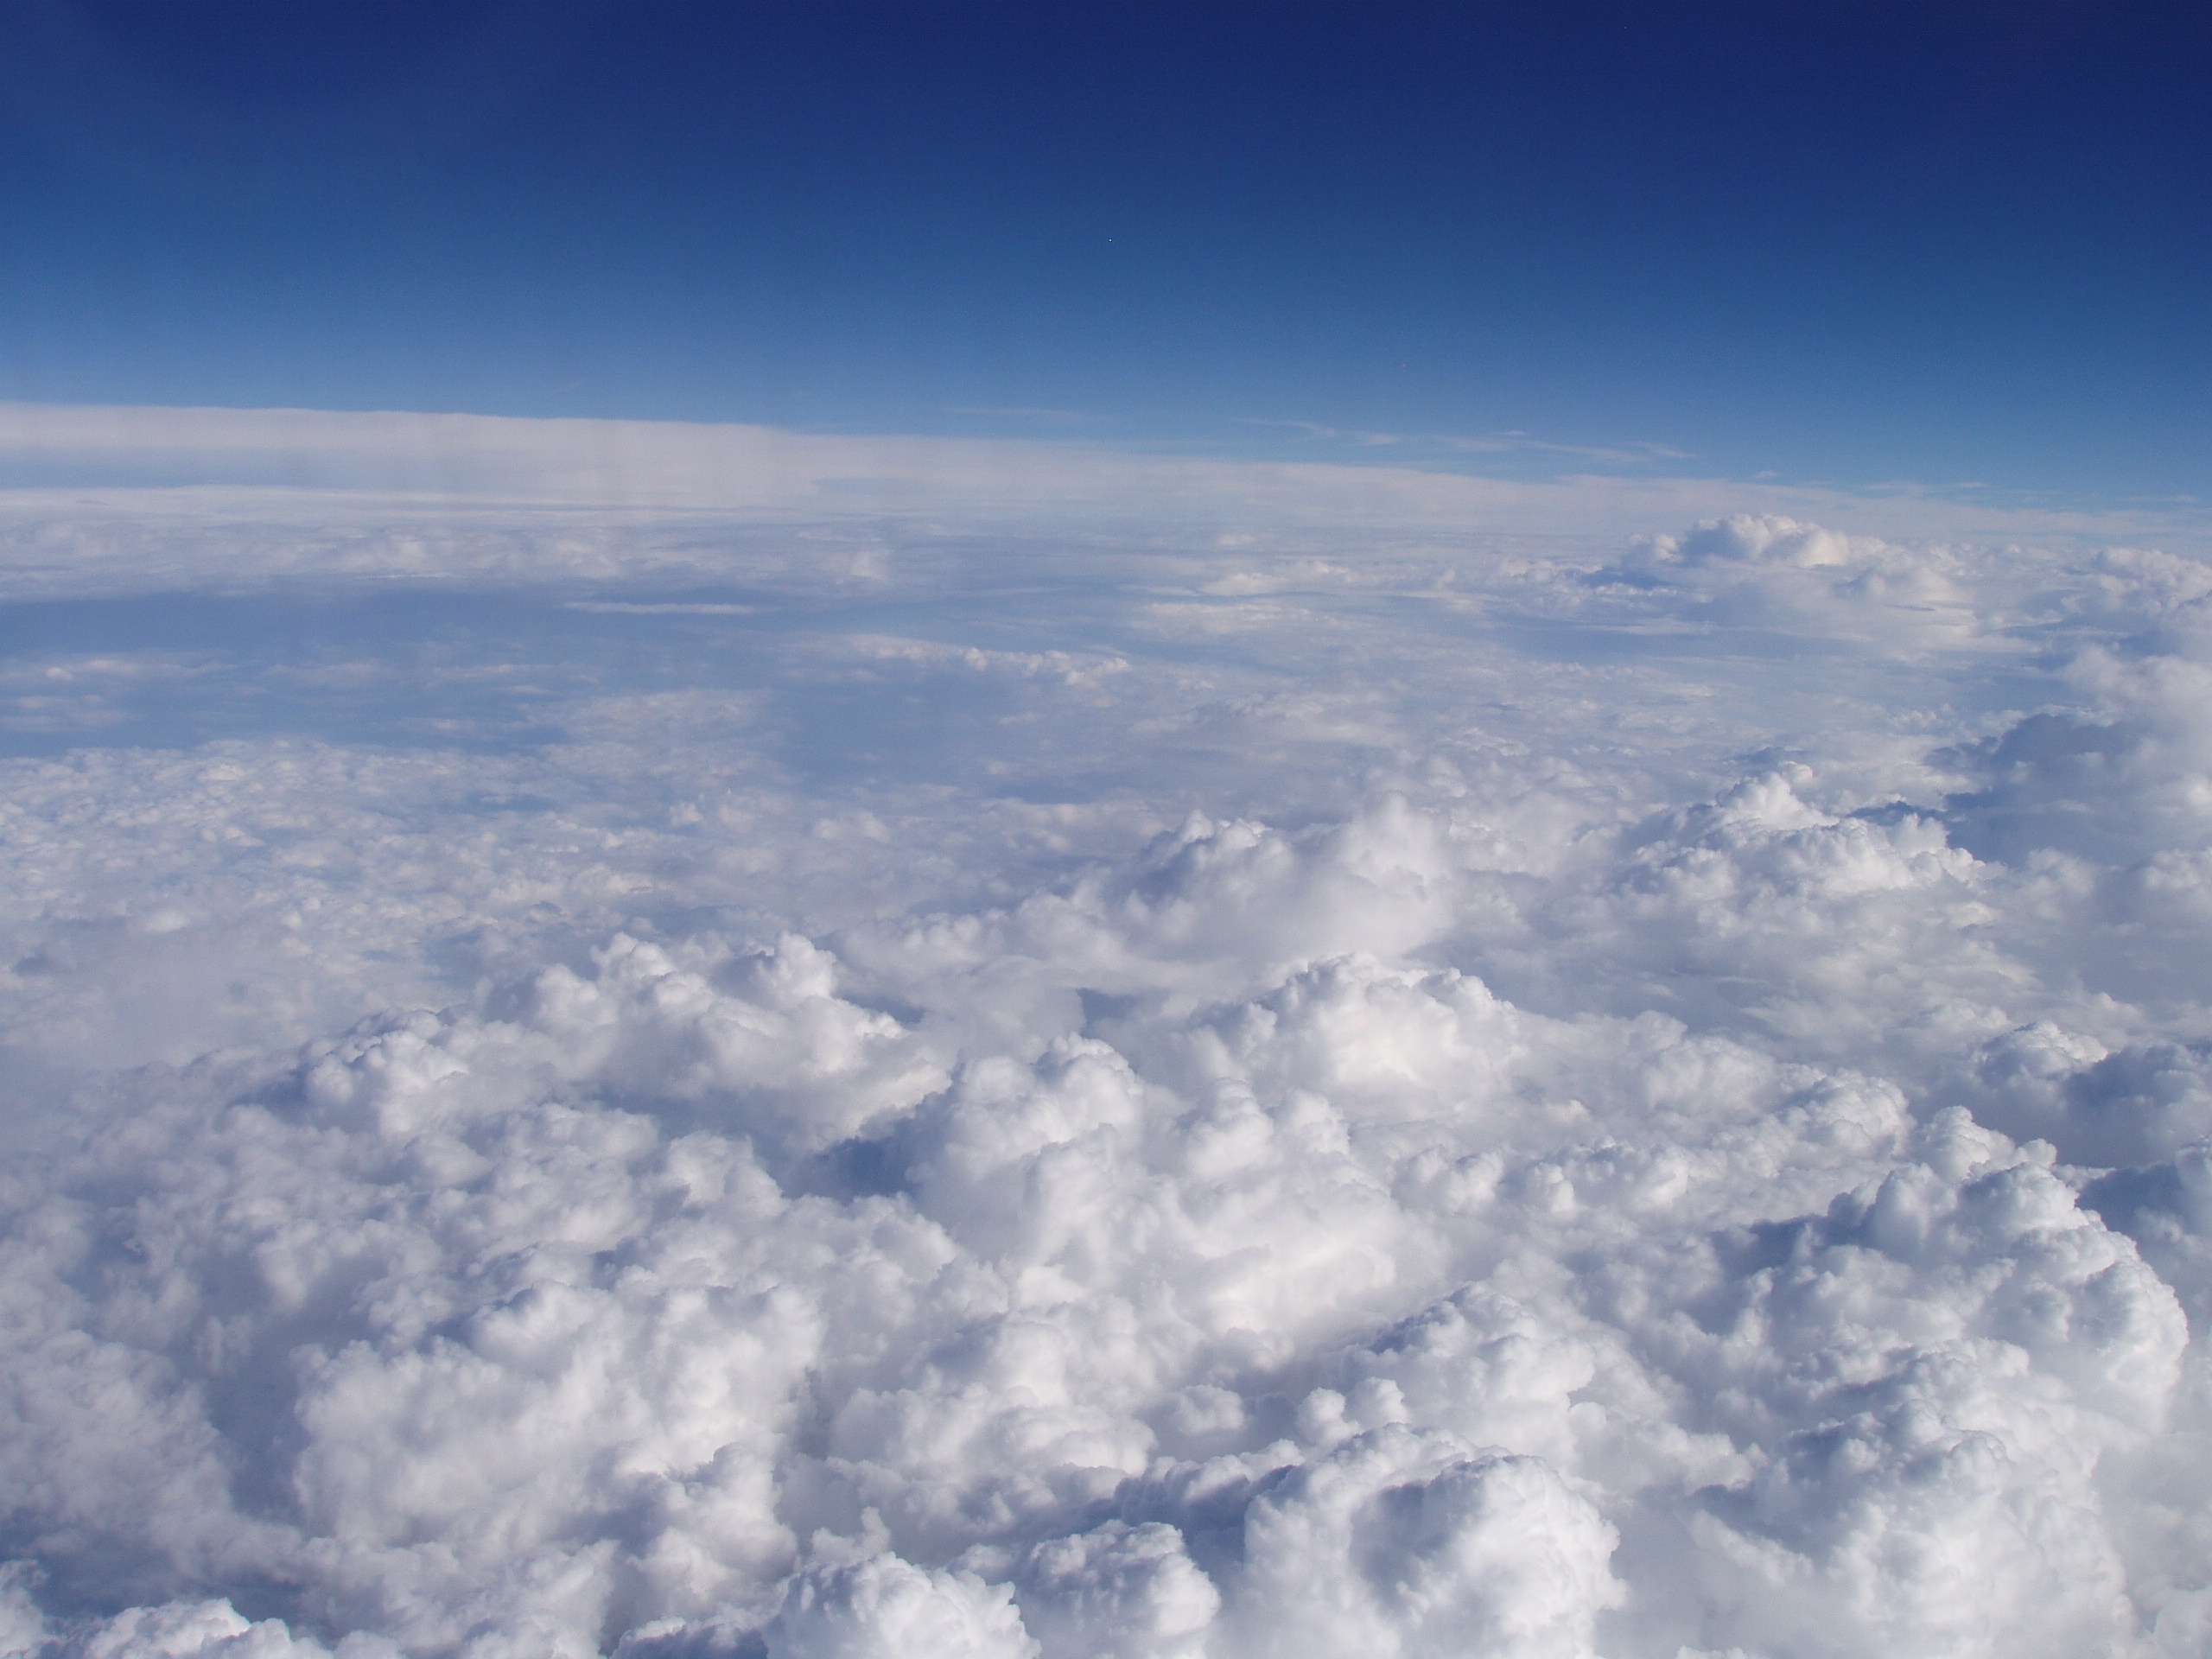
nature, horizon, wing, cloud, sky, white, sunlight, cloudy, air, atmosphere, mountain range, environment, high, fluffy, flight, natural, cumulus, blue, plain, cloudscape, clouds, bright, day, meteorological phenomenon, atmosphere of earth